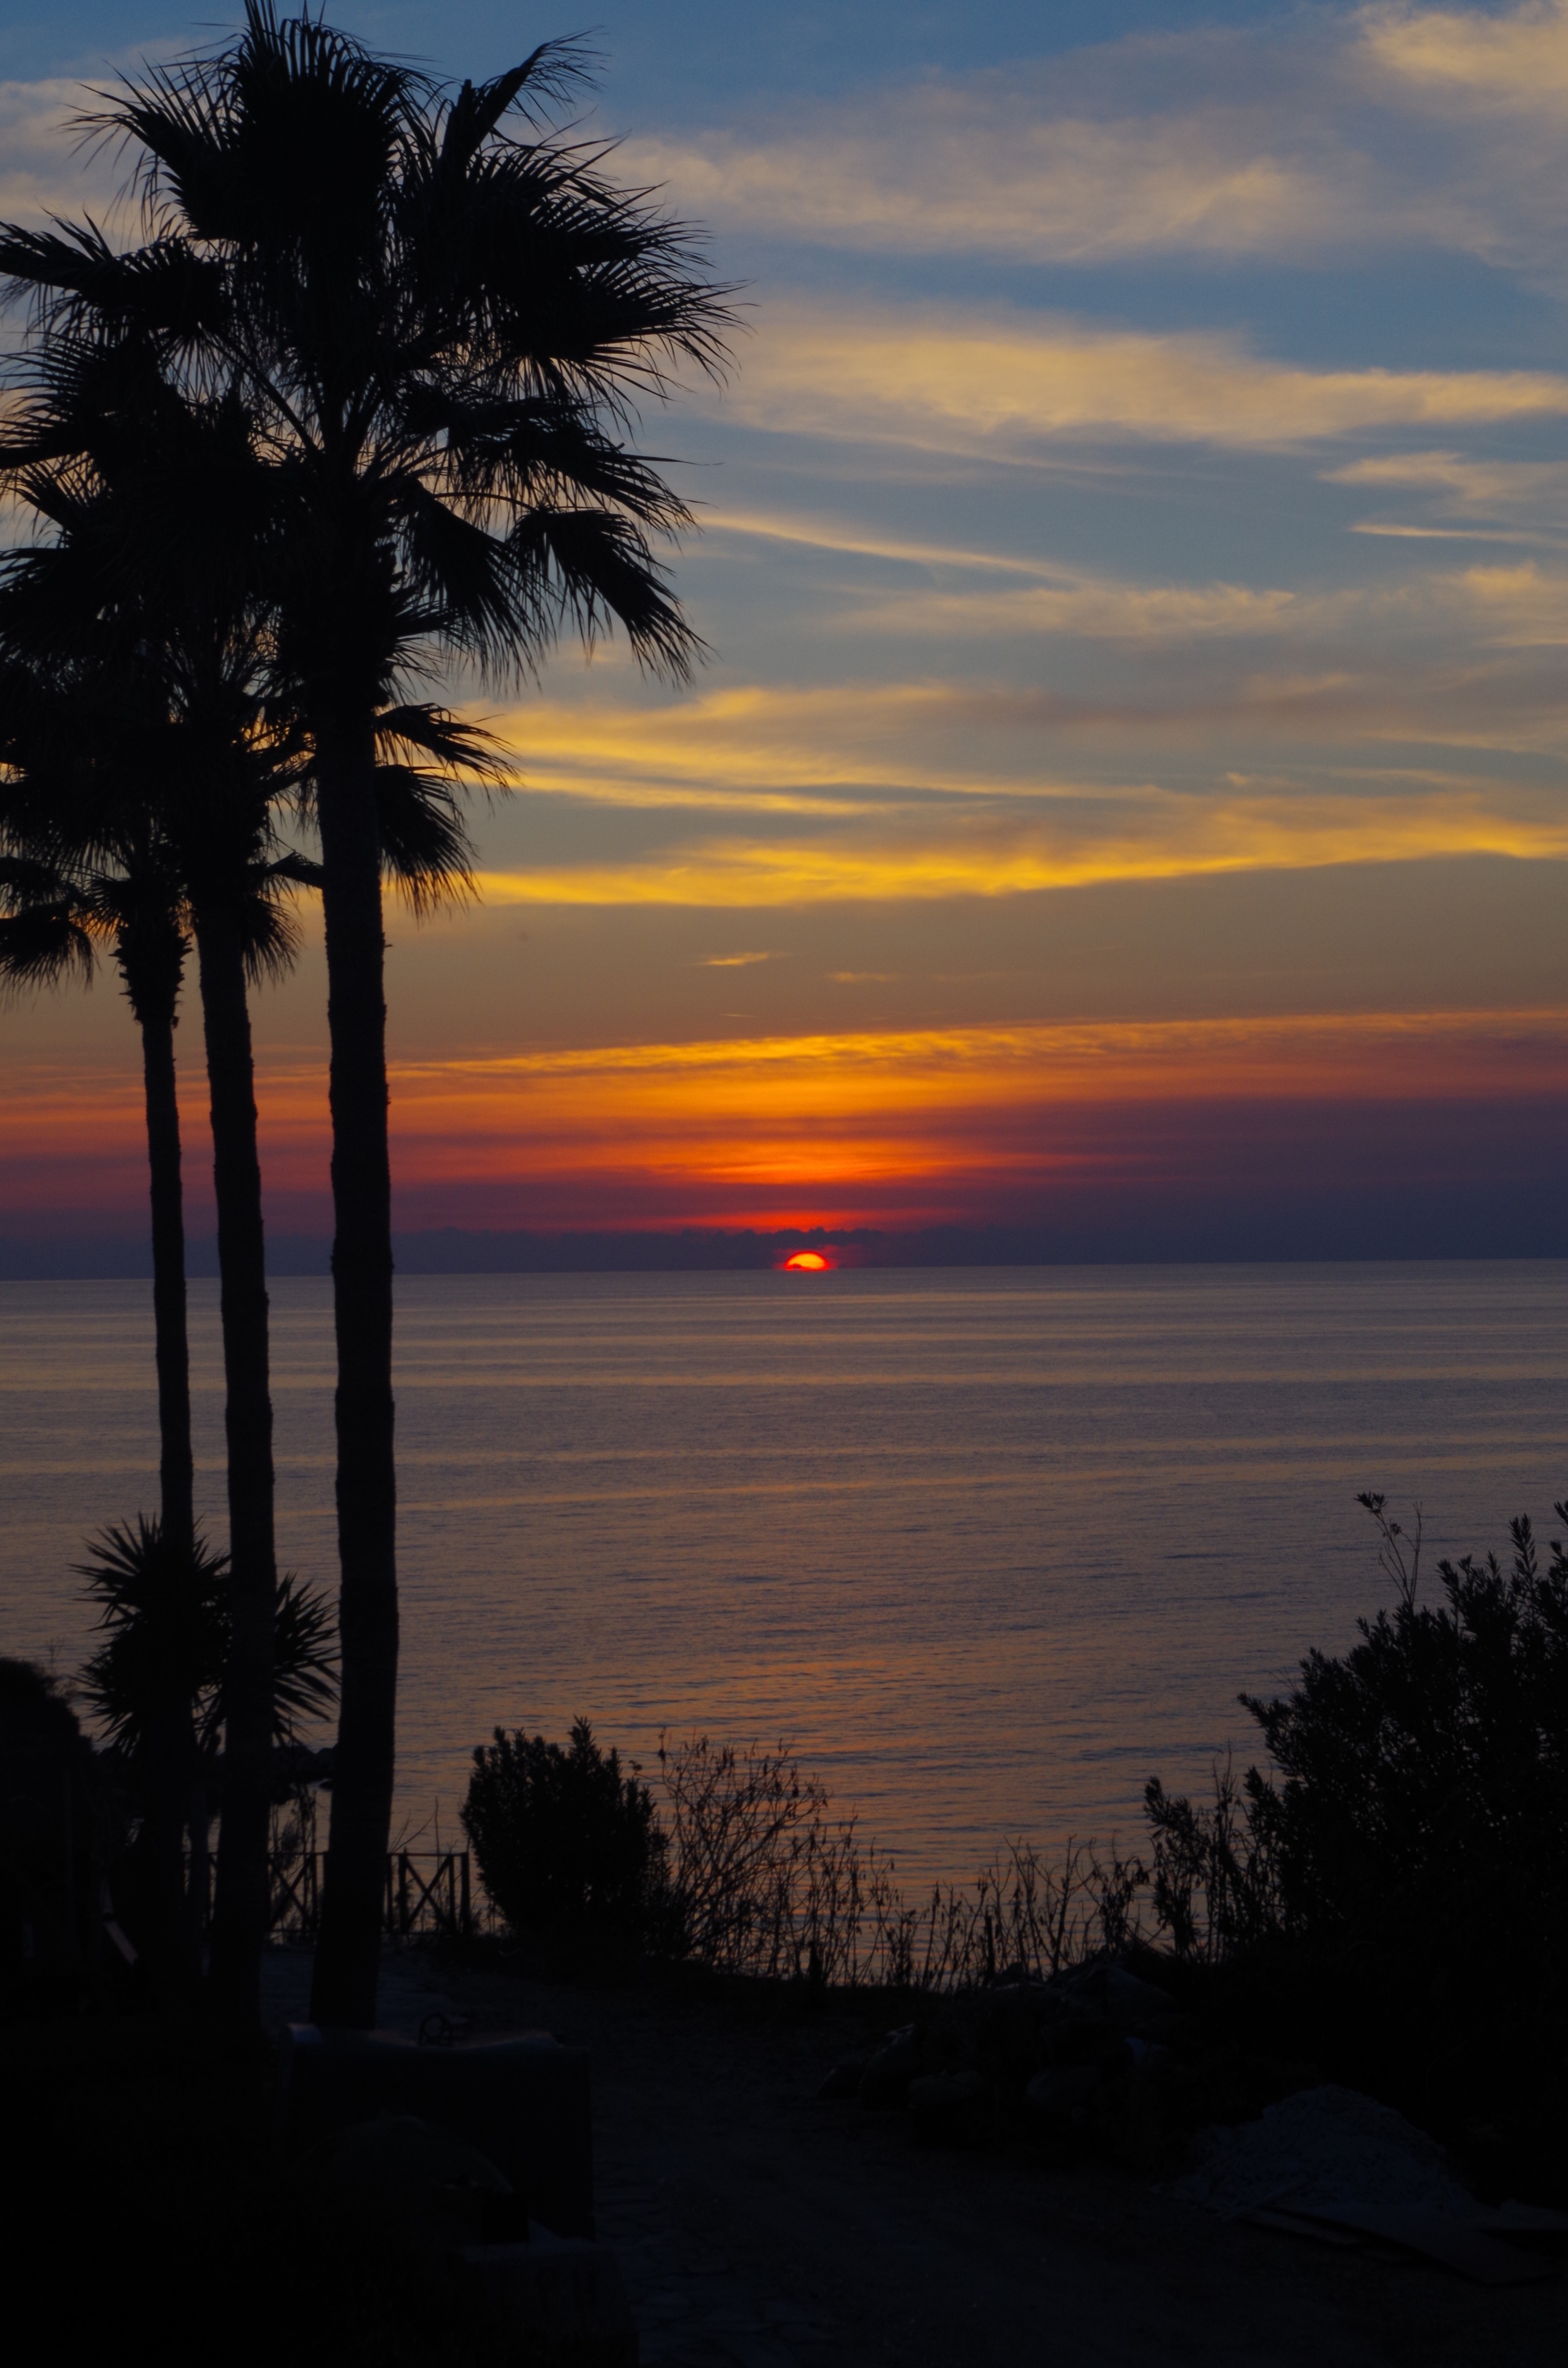
beach, landscape, sea, coast, tree, water, nature, ocean, horizon, silhouette, cloud, sky, sun, sunrise, sunset, sunlight, morning, shore, view, dawn, atmosphere, dusk, evening, reflection, holiday, romance, lighting, cloudscape, body of water, clouds, caribbean, mood, palm trees, abendstimmung, afterglow, evening sky, weather mood, cloud formations, mauritius, heaven mood, beautiful clouds, arecales